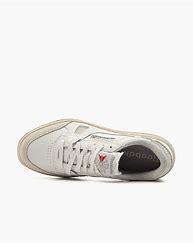
Brand: Reebok
Model: LT Court